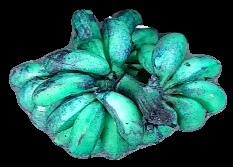
Variety: rasbale
Grade: grade3